Stegouros

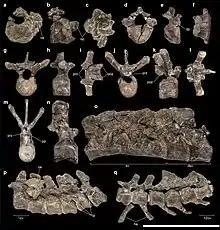
Vertebrae

The cervical vertebrae are short. The vertebral centra are wider than they are long, a typical ankylosaur feature, but they have hollow sides like Stegosauria. Towards the rear of the vertebral column, the transverse processes rise steeper, up to 60° on the posterior back. The vertebrae have high neural arches with both the pedicles and the neural spines reaching a considerable length. The anterior joint processes are U-shaped in top view. The sacrum has four true sacral vertebrae and an anterior sacral rod of two captured dorsosacrals that touch the ilium with short ribs but are not fused to it. At the rear, the sacrum lacks caudosacrals, a basal feature shared with "Antarctopelta".